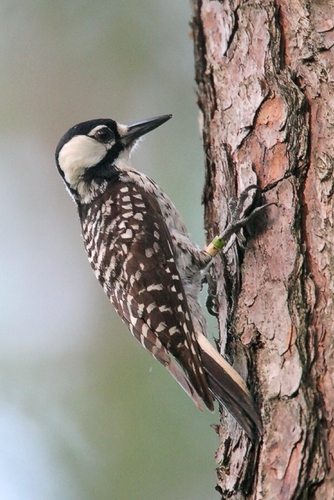
the body of this bird is brown with white speckles.
a small bird with a black beak and a white head and black nape.
small bird that is black and white, it has white spots covering its back.
this bird has a black and white head and brown wings with white spots all over them.
a dark and white bird with a black beak
this bird has wings that are black and white with a long beak
this bird has wings that are spotted and has a black crown
this bird has white spots and a black beak.
a medium sized bird with a long bill, and a black crown
this bird has a spotted brown wing set and a white and black head.
Species: Red Cockaded Woodpecker